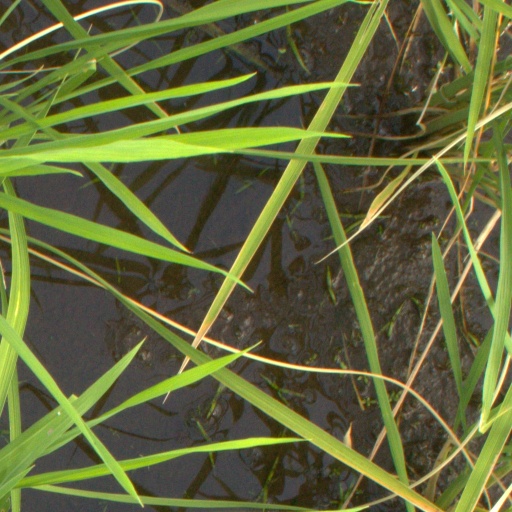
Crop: rice